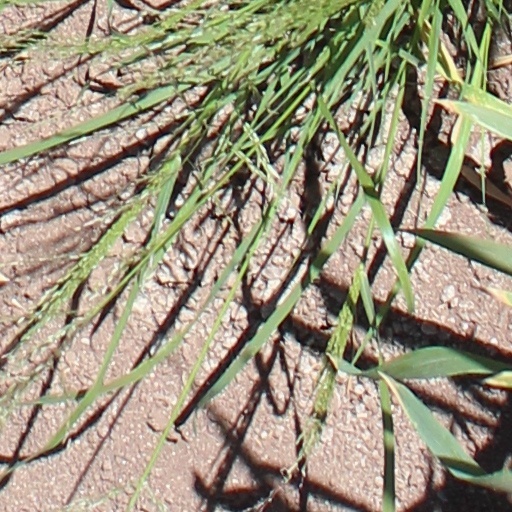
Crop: wheat